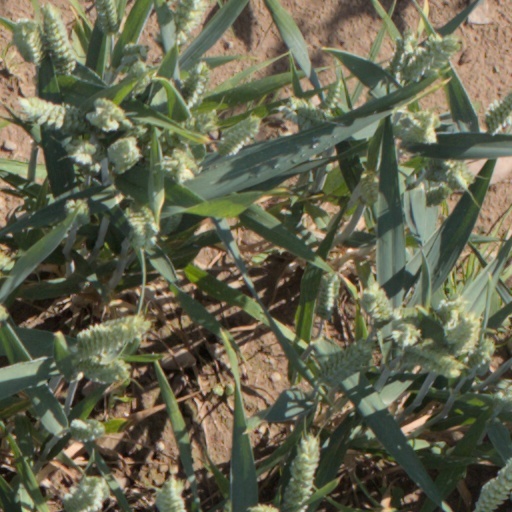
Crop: wheat